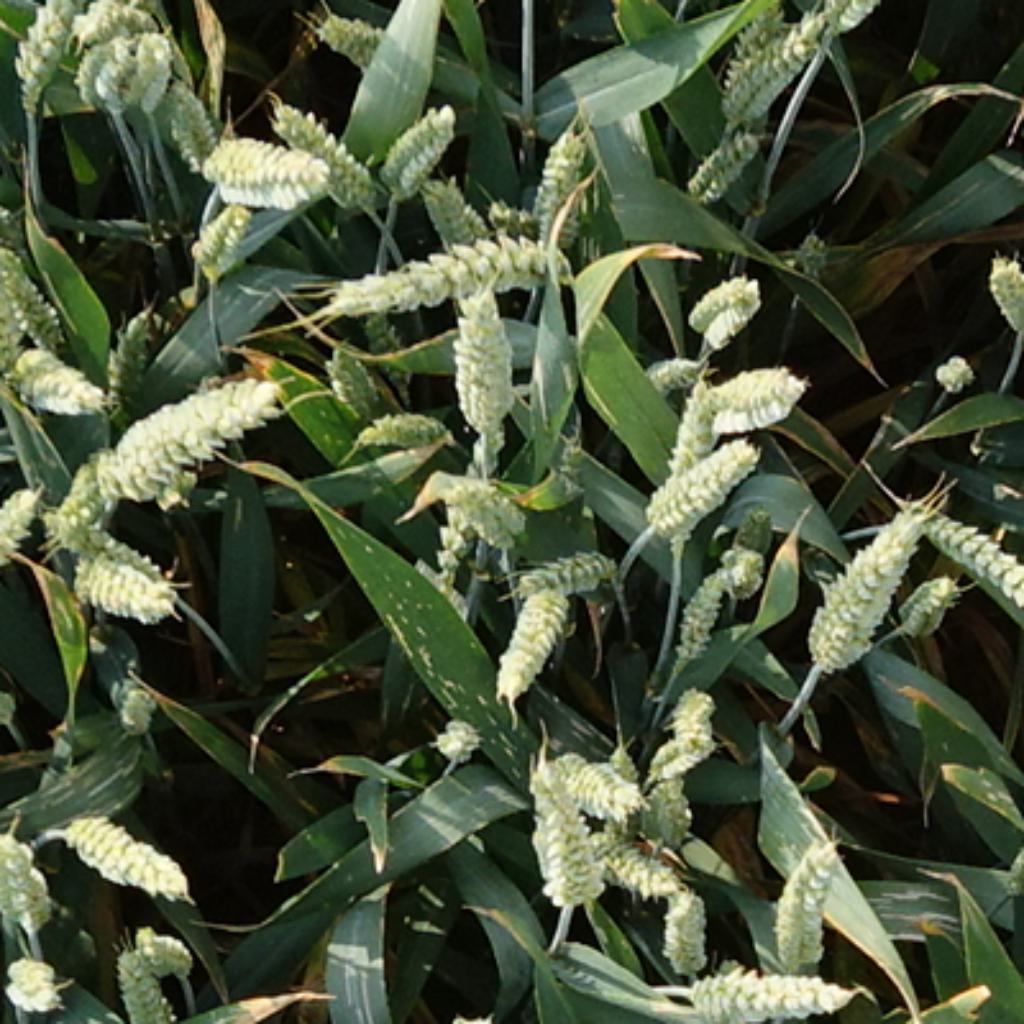
Country: France
Location: VSC
Wheat development stage: Filling - Ripening